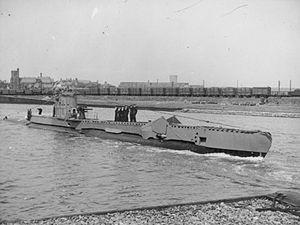
La classe U est une classe de sous-marin commandée par la Royal Navy au chantier naval Vickers-Armstrongs juste avant et au début de la Seconde Guerre mondiale. La classe U est composé de la classe Undine, composé de trois petits sous-marins et de la classe Umpire qui est composé d'un groupe, 12 sous-marins quelque peu modifiés pour améliorer la profondeur d'immersion, qui est commandé avant le début de la guerre et d'un groupe 34 unités complémentaires, commandé entre 1940 et 1941 pour répondre à l'effort de guerre.
Le HMS Untamed est un sous-marin de la classe U de la Royal Navy.